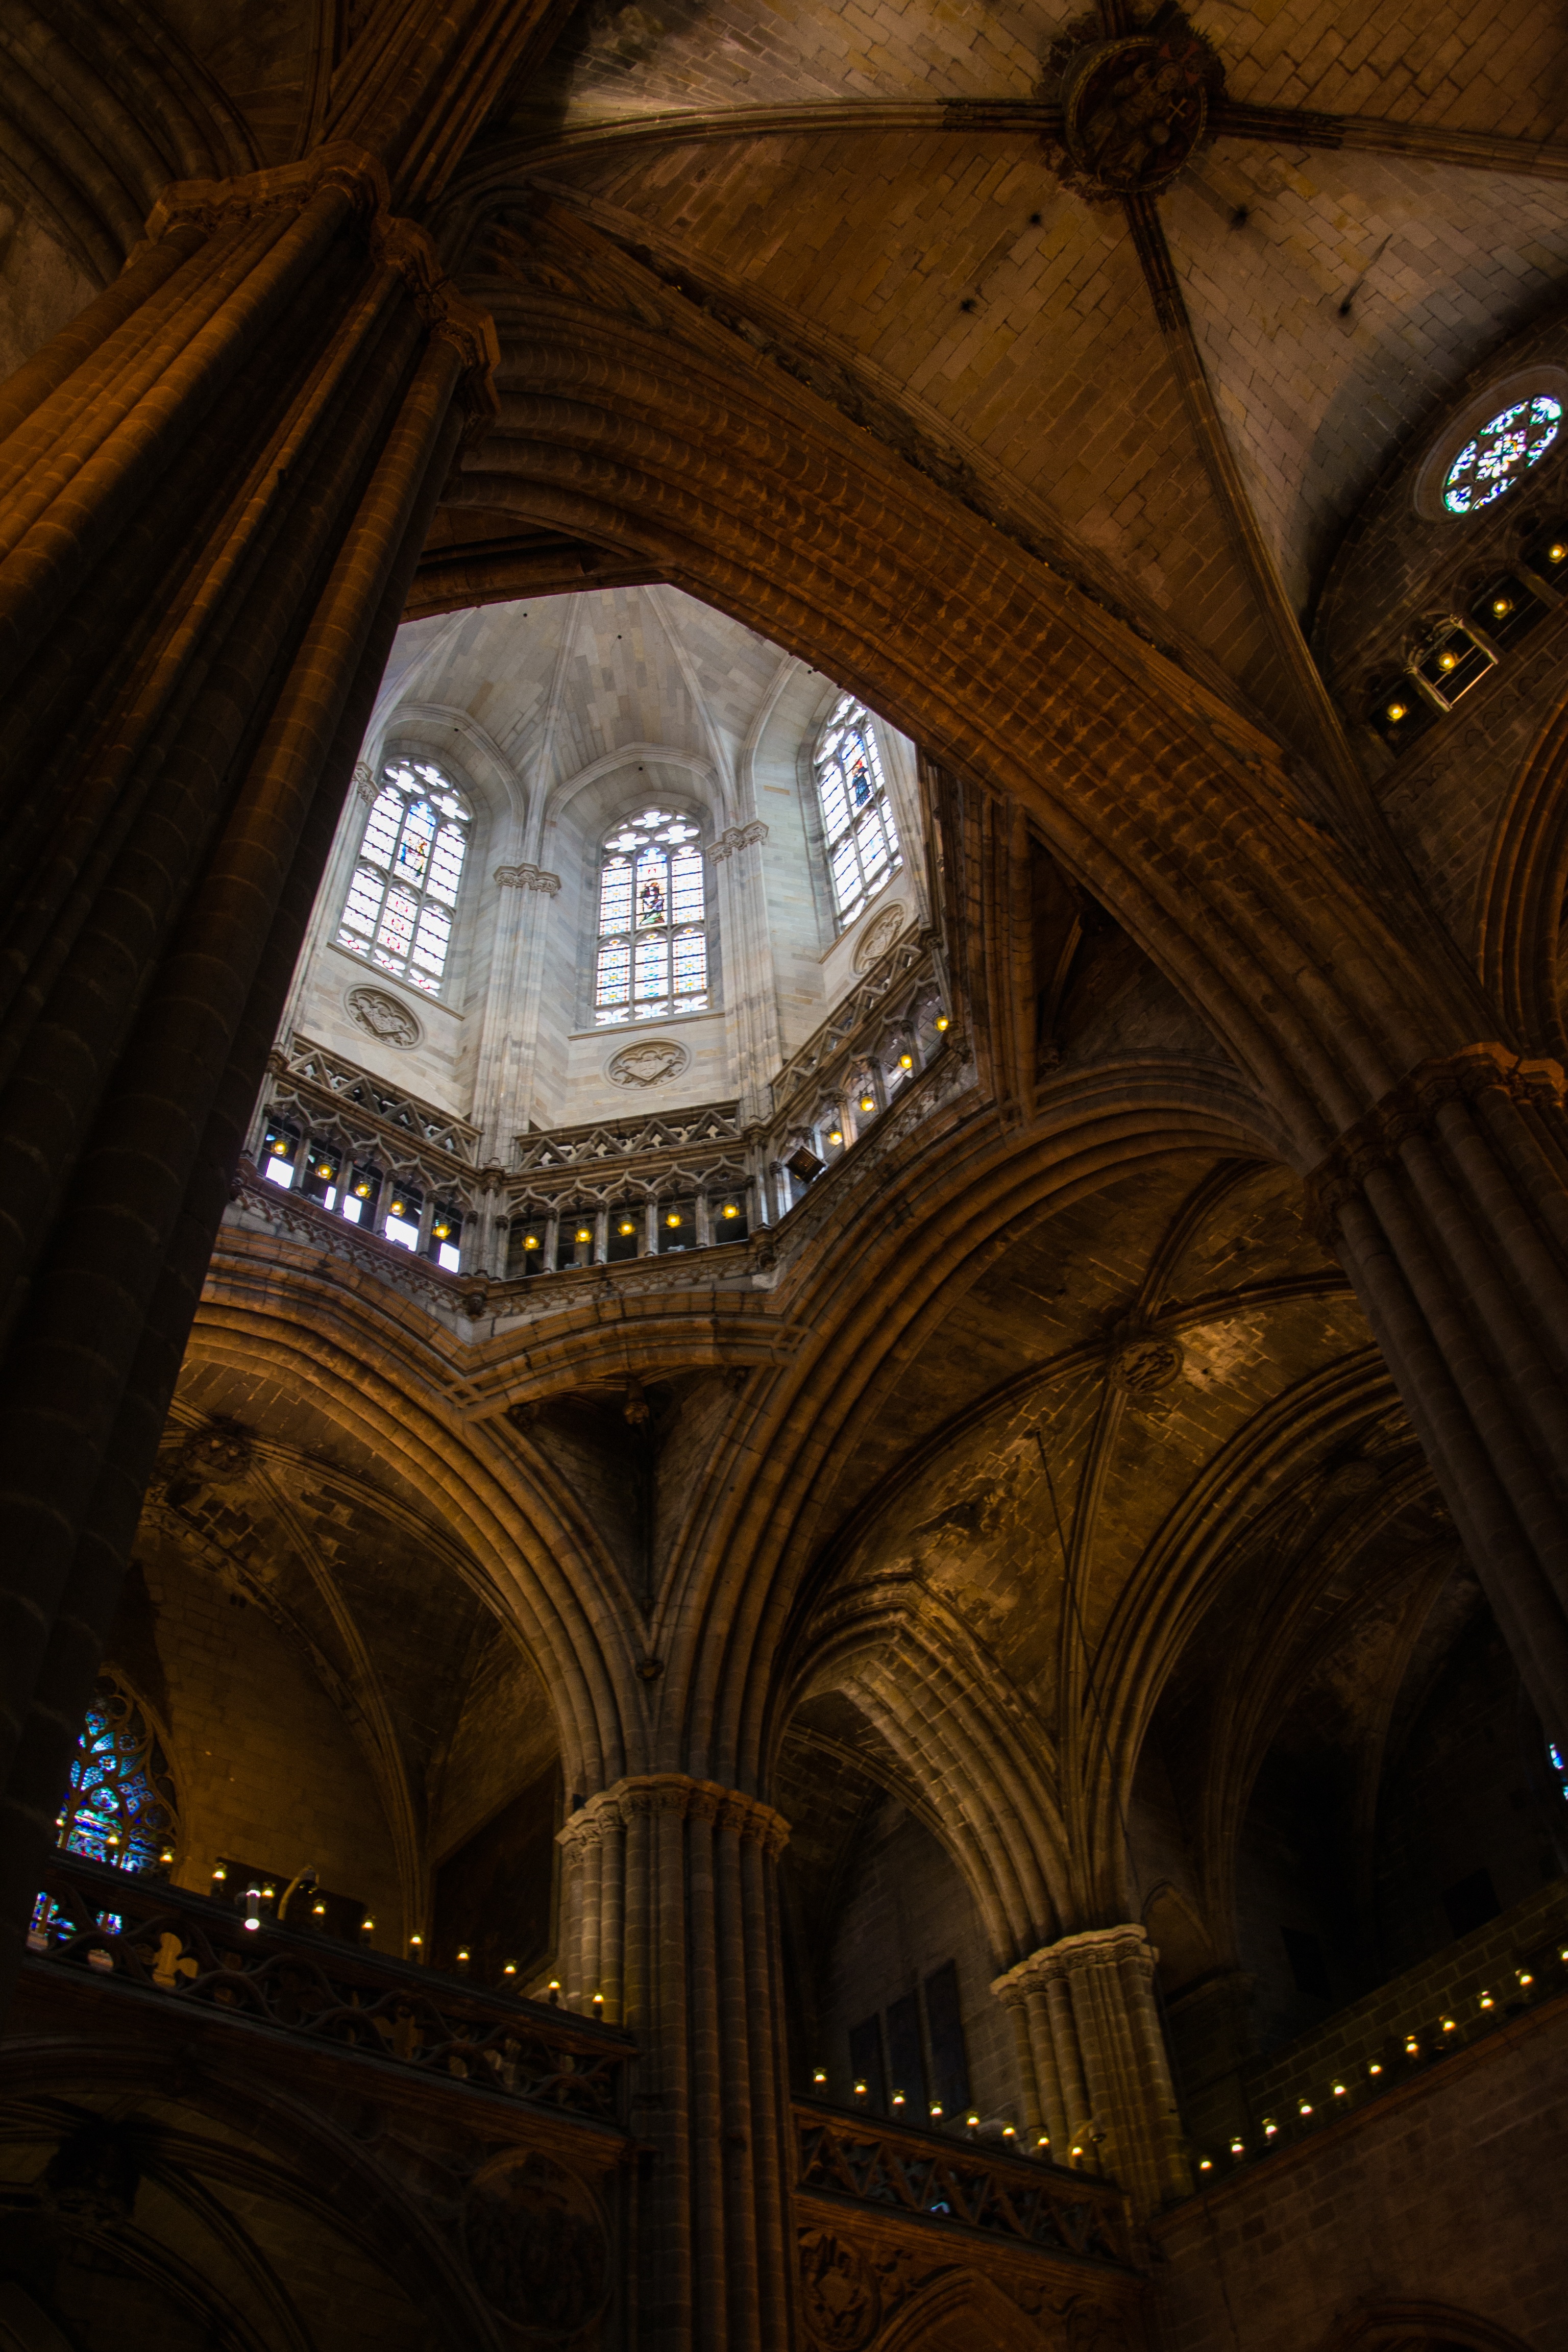
architecture, building, arch, church, cathedral, chapel, gothic, place of worship, spain, monastery, symmetry, vault, dome, dom, historically, gothic architecture